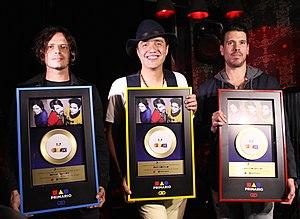
DLD, anciennement Dildo, est un groupe de rock mexicain, originaire de Naucalpan de Juárez, dans l'État de Mexico.